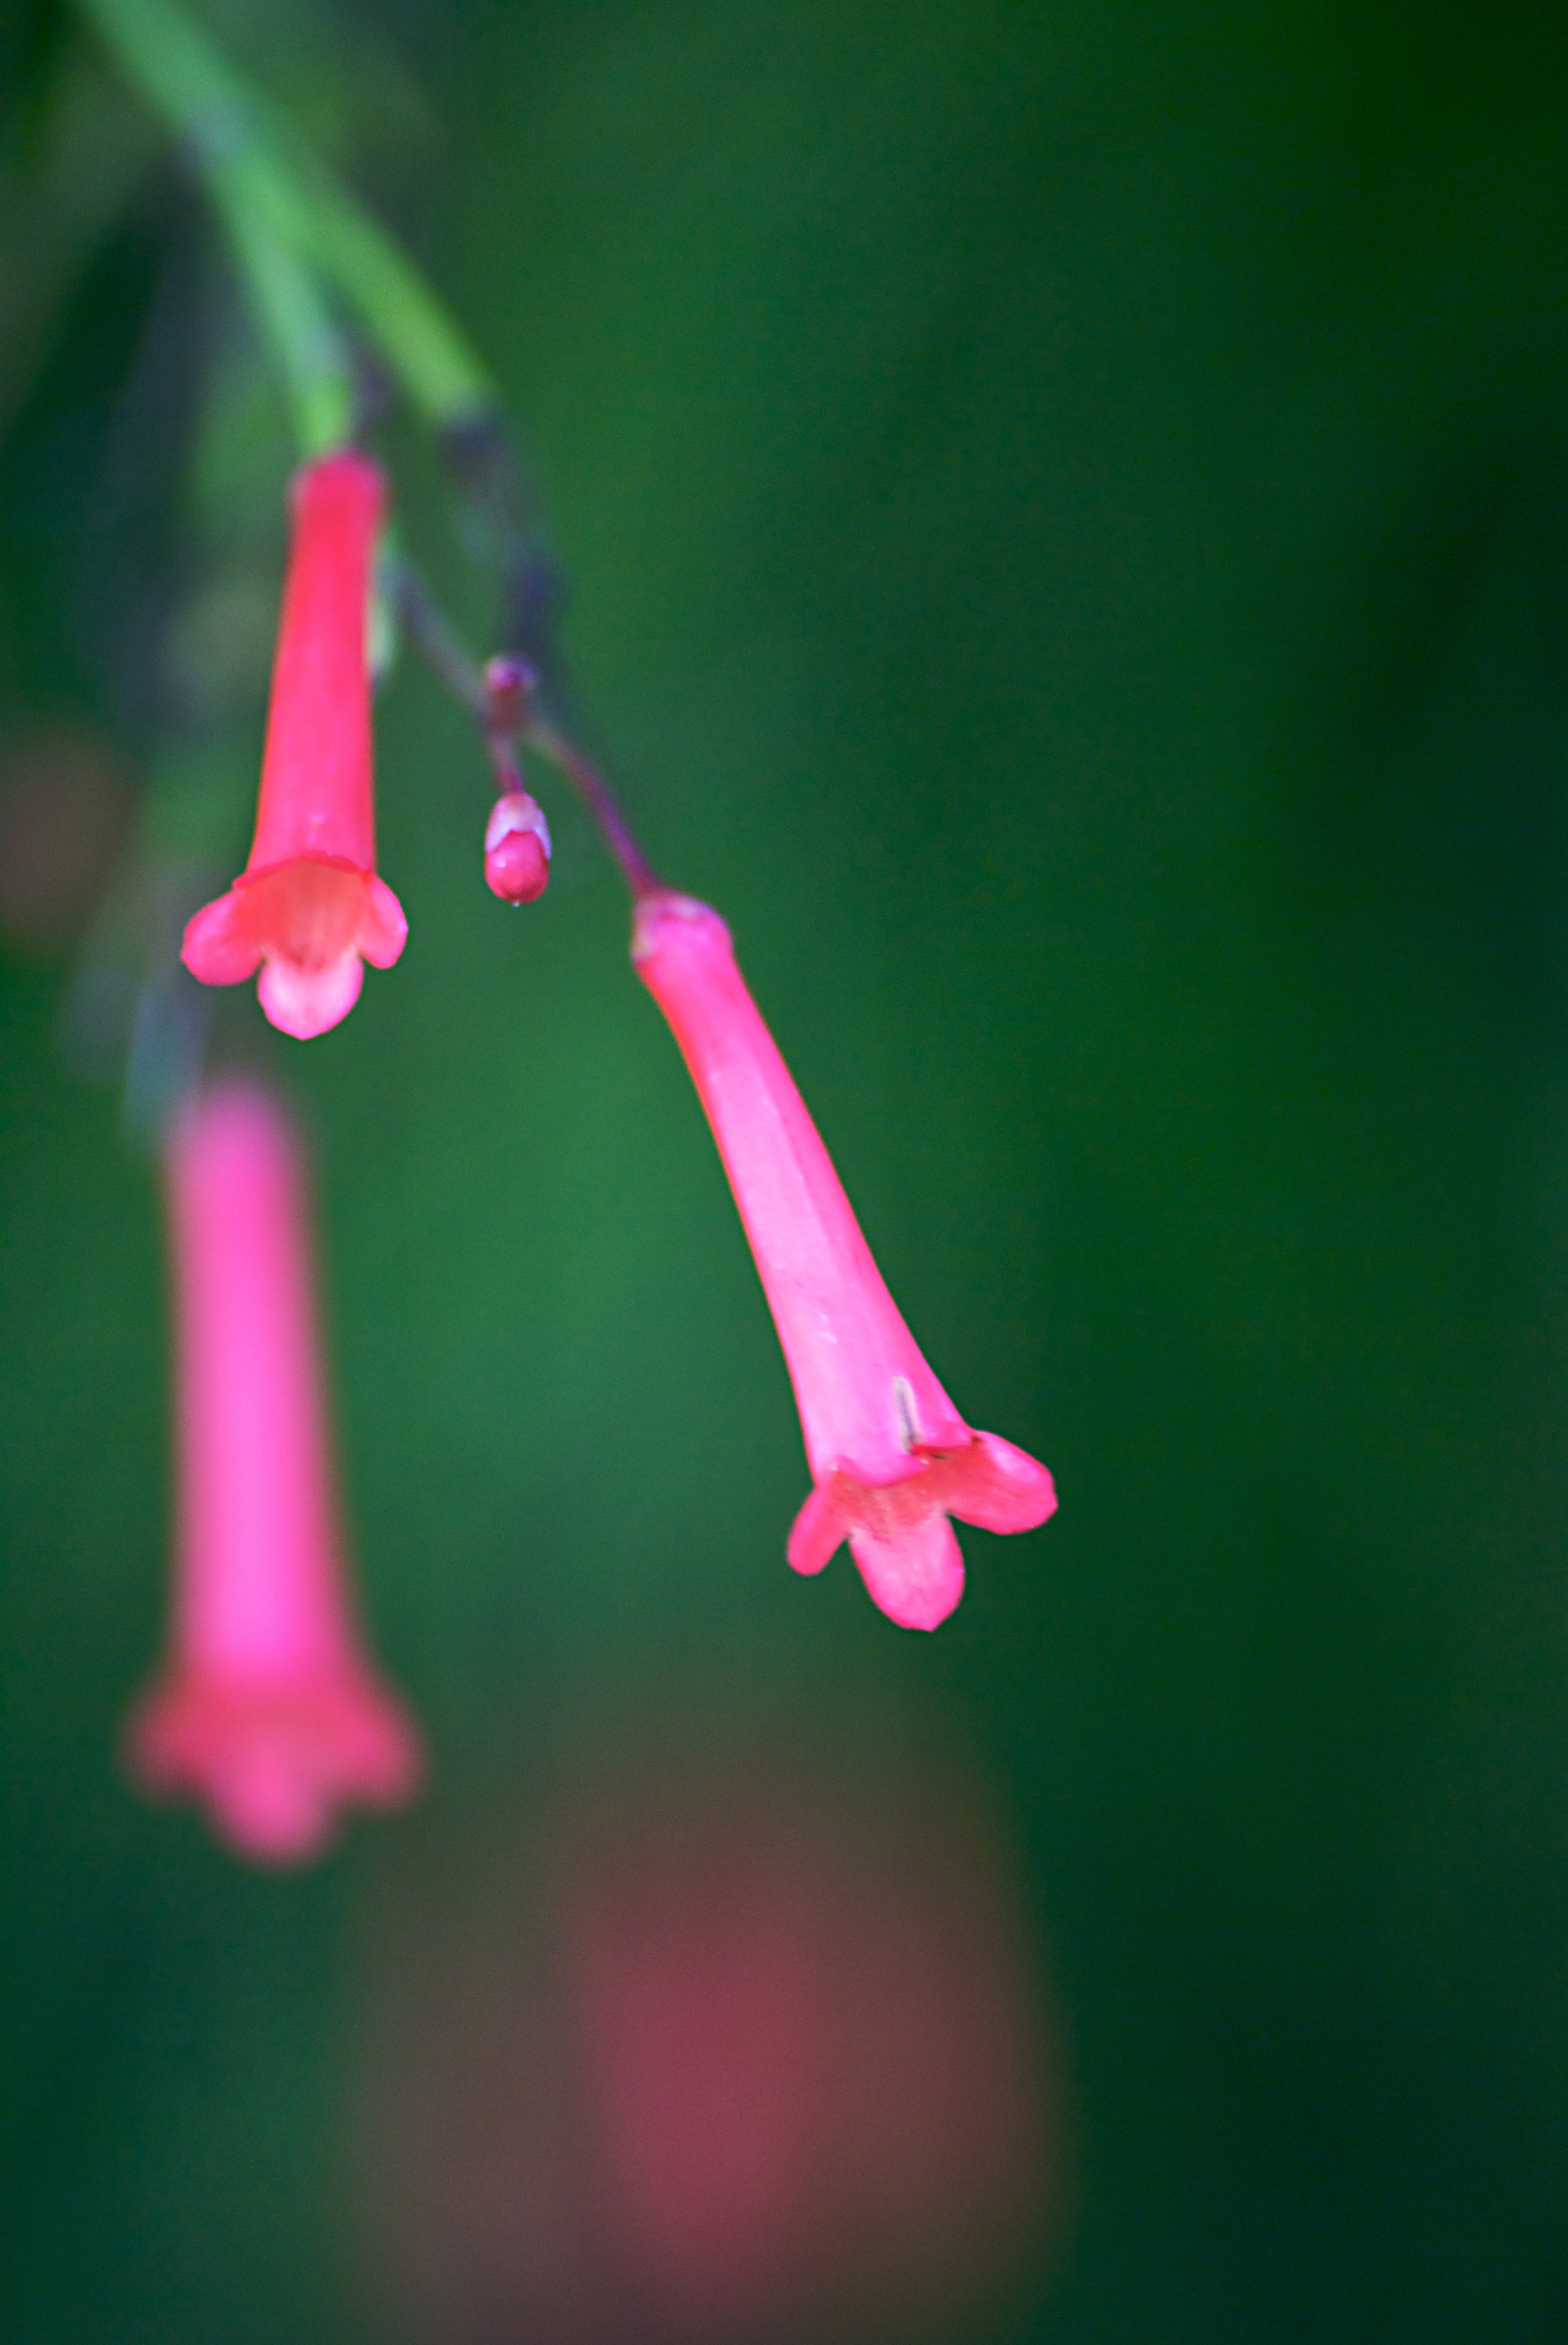
blossom, plant, photography, leaf, flower, petal, green, red, color, macro, holiday, closeup, pink, flora, close up, turkey, sony, sigma, side, 70300mm, bells, masterphotos, a100, topseven, pergasosworld, macro photography, pergasos, plant stem